Kilsby Tunnel

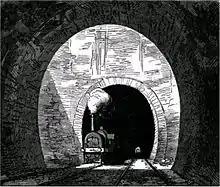
Air shaft in the Kilsby Tunnel, illustrated in an 1852 railway publication

The Kilsby Tunnel is a railway tunnel on the West Coast Main Line in England, near the village of Kilsby in Northamptonshire, roughly 5 miles (8 km) southeast of Rugby. It is long.